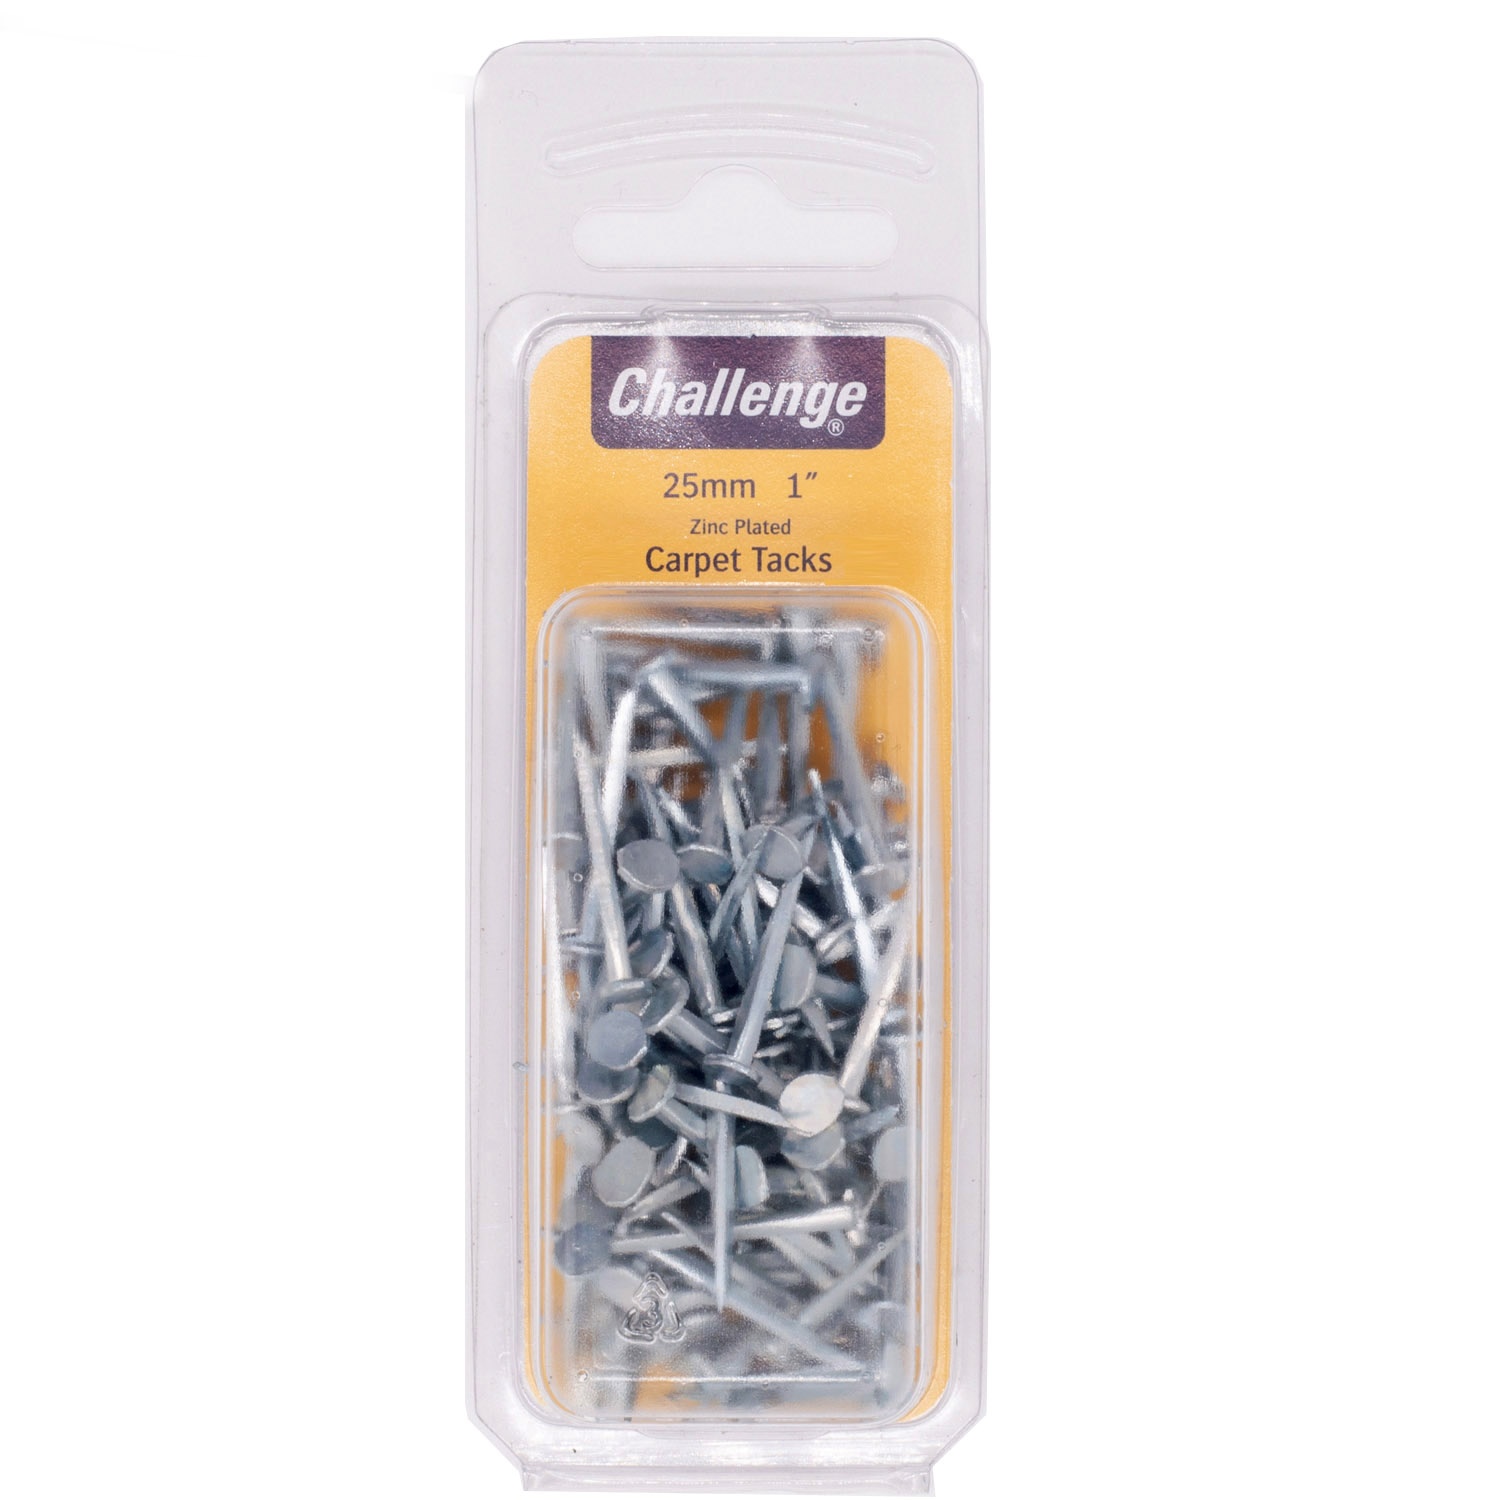
25mm Carpet Tack ZP
Brand: Frank Shaw
Carpet tacks, zinc plated. Supplied under the original 'Bayonet' brand. Wide headed tack for affixing carpet gripper. Sold individually or in packs of 12. Specification Value Product Code 40211 Product Finish Zinc Plated Product Materials Steel Pack Content 75g Pack Format Clam Pack Product Size 25mm
Category: Hardware > Hardware Accessories > Hardware Fasteners > Nails > Upholstery Nails